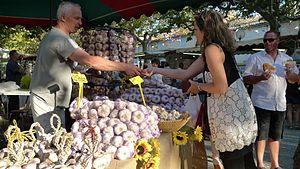
Fête de l'ail de Piolenc
Piolenc est une commune française située dans le département de Vaucluse, en région Provence-Alpes-Côte d'Azur.